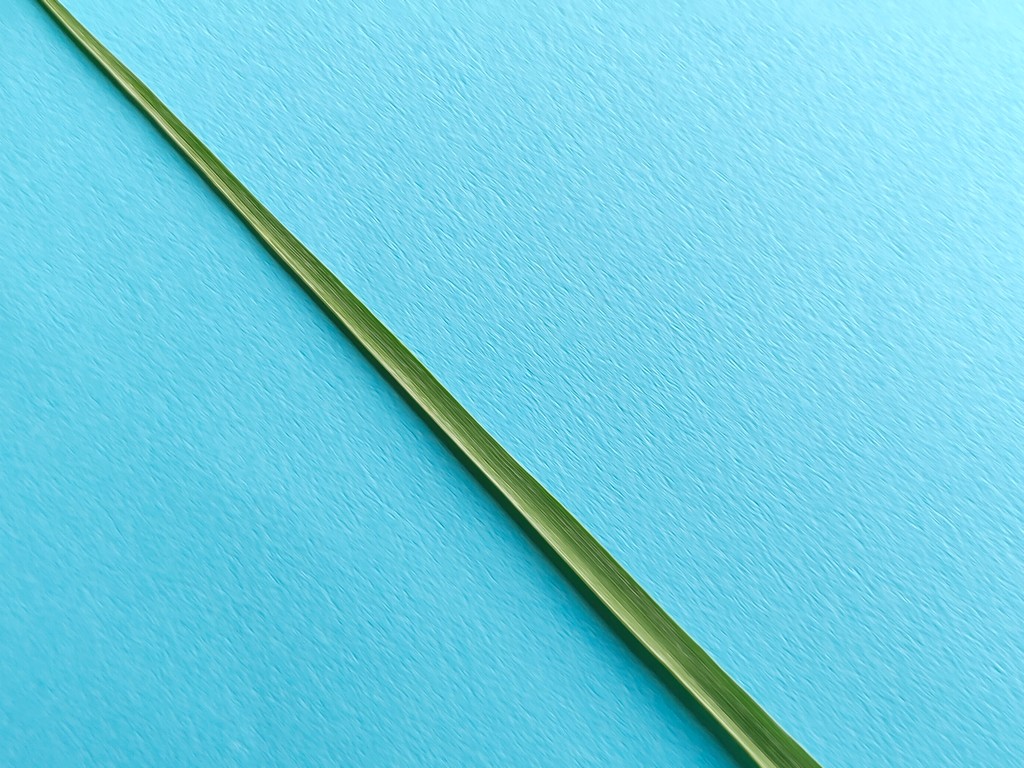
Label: Healthy